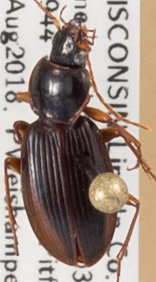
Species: Synuchus impunctatus
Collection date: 2018-08-21
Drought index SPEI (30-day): -0.864
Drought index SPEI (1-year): -0.46
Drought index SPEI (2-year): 1.186